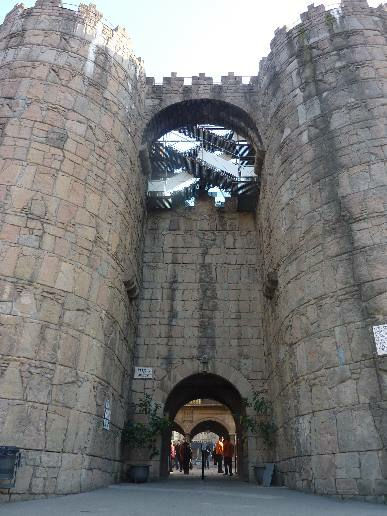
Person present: No